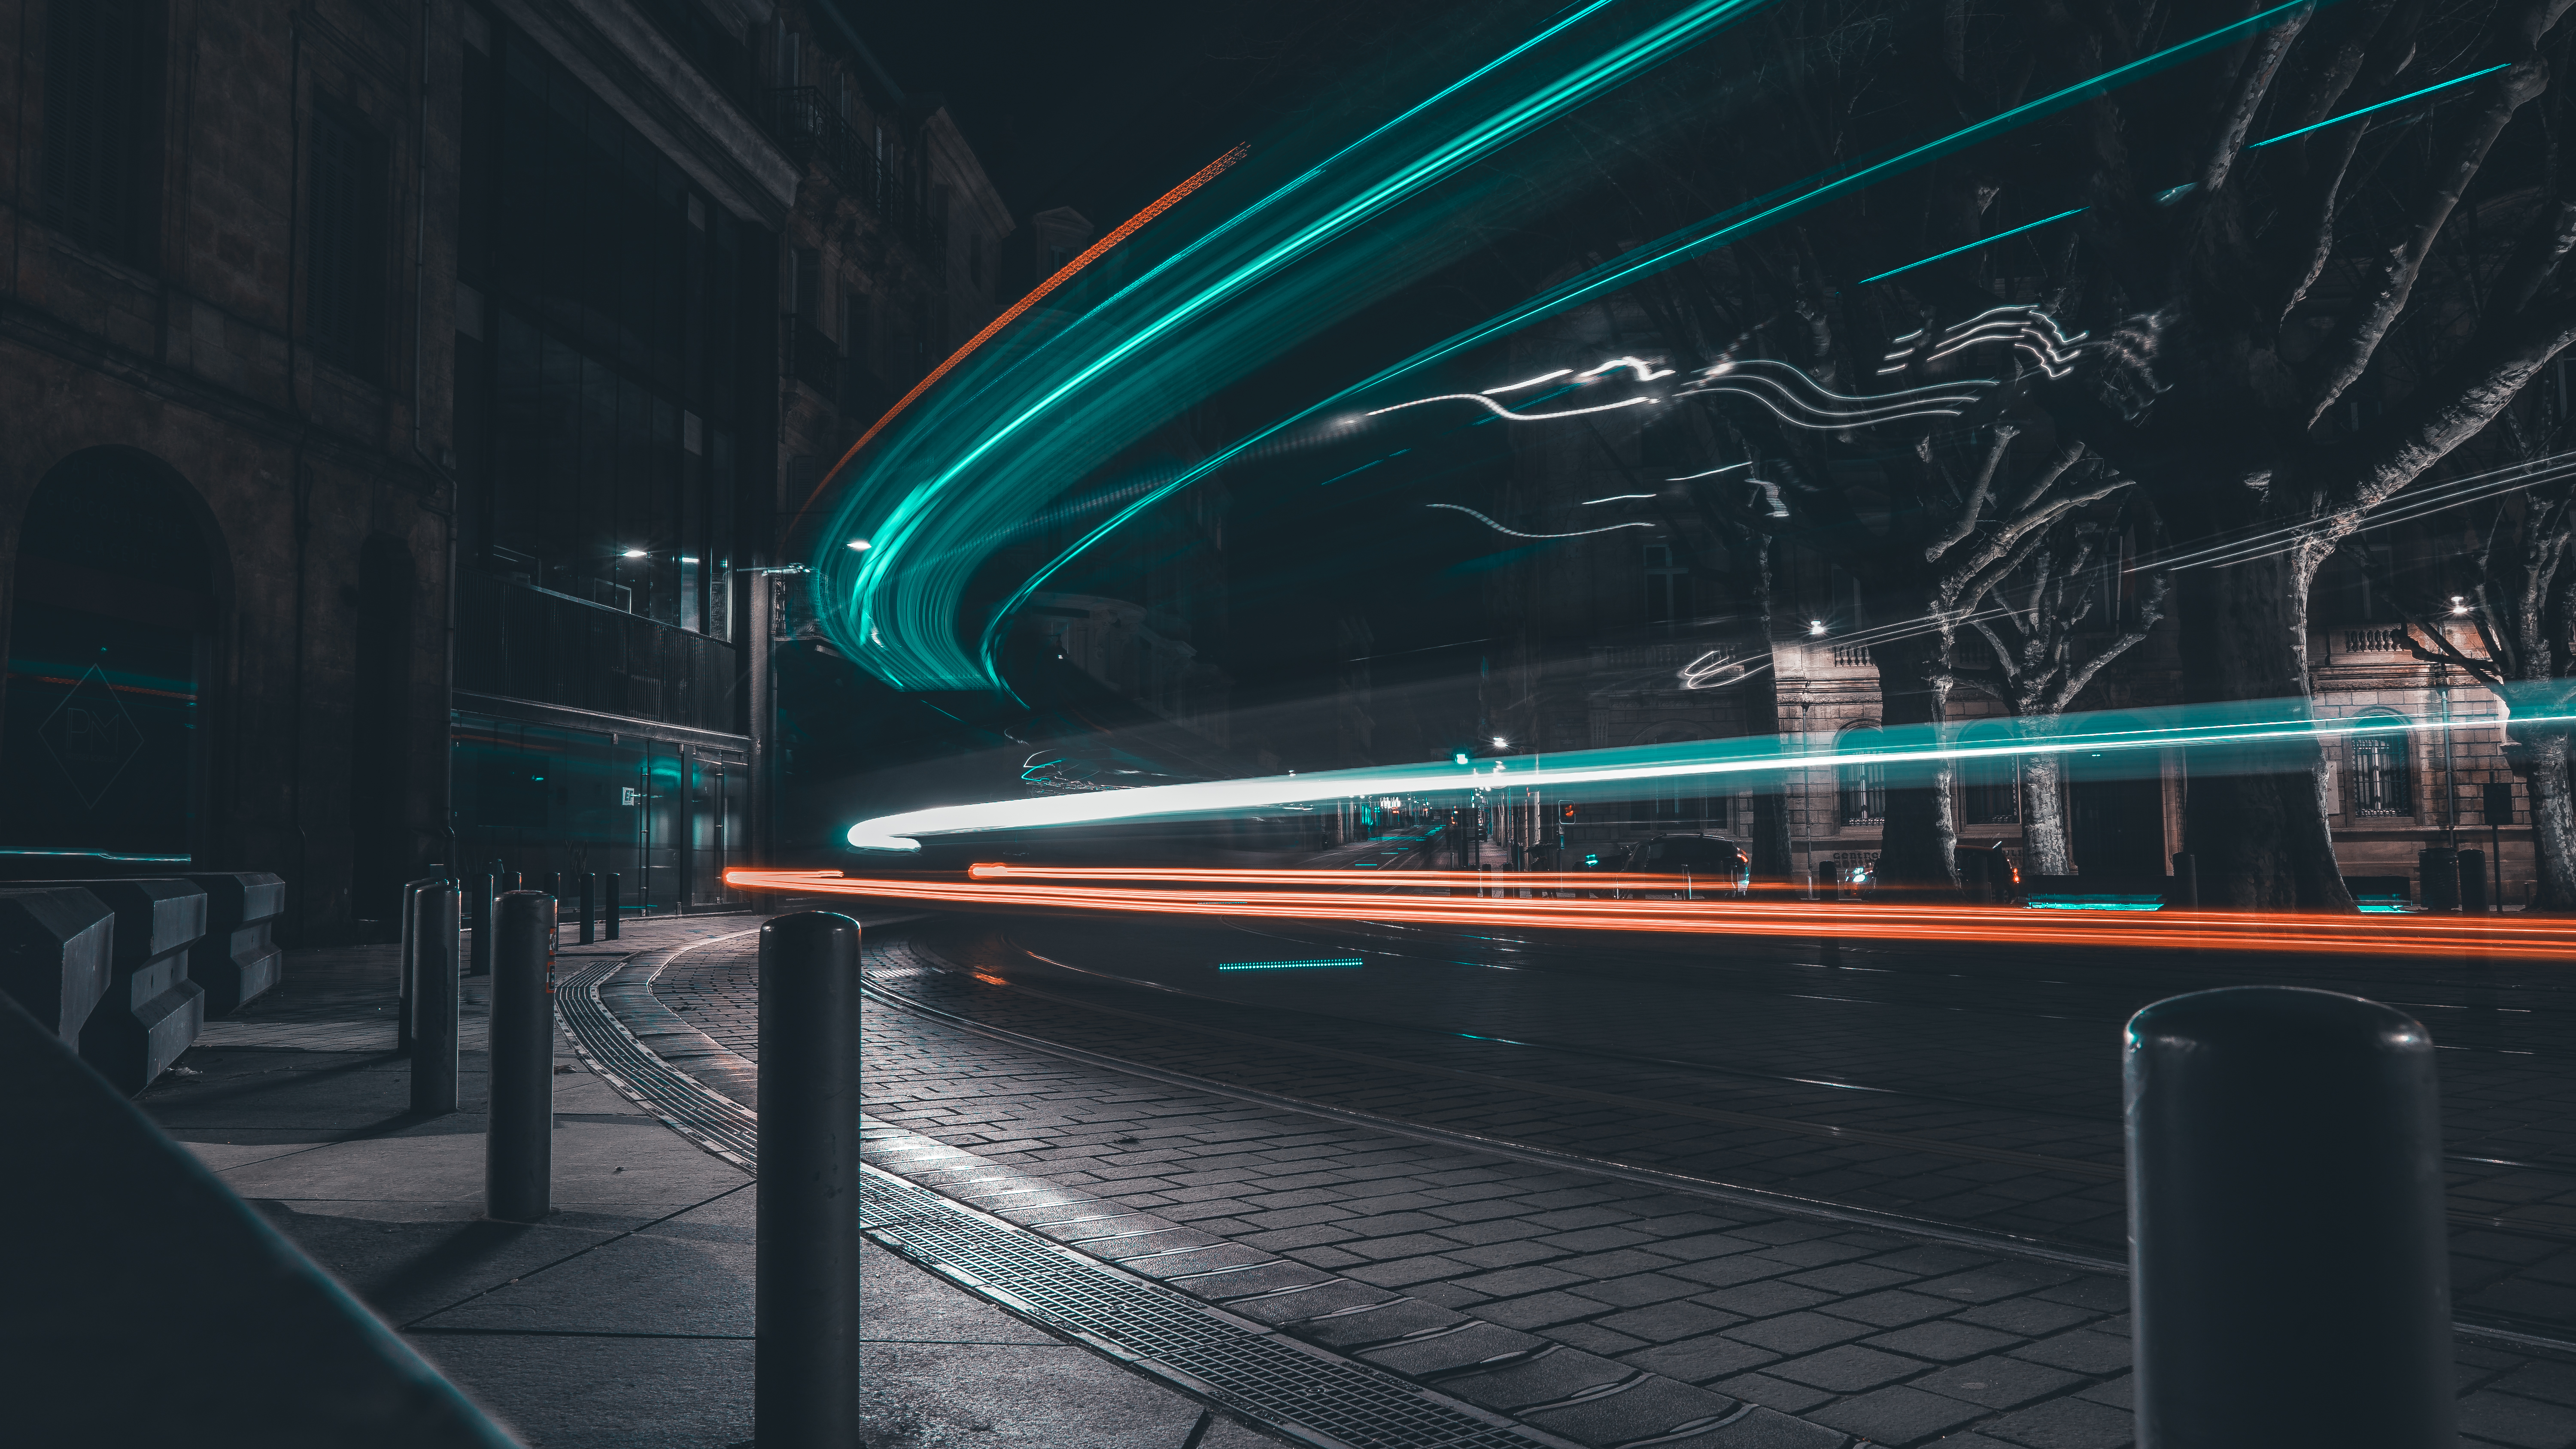
light, architecture, night, transport, train station, building